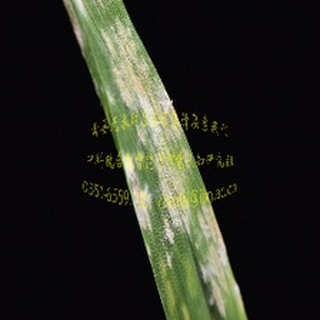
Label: wheat_mildew